Ailo Gaup (motocross rider)

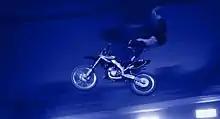
Freestyle Motocross

Ailo Mikkelsen Gaup (born 22 January 1979) is a former Norwegian Freestyle Motocross rider, who invented the Underflip. Gaup has won the world title in FMX. Gaup originally started his career competing in motocross, but switched to FMX competitions. He announced his retirement in October 2009.